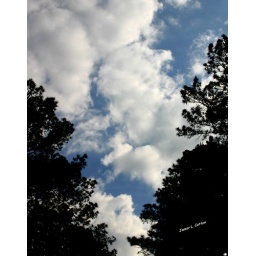
Clouds over a canopy of pine trees